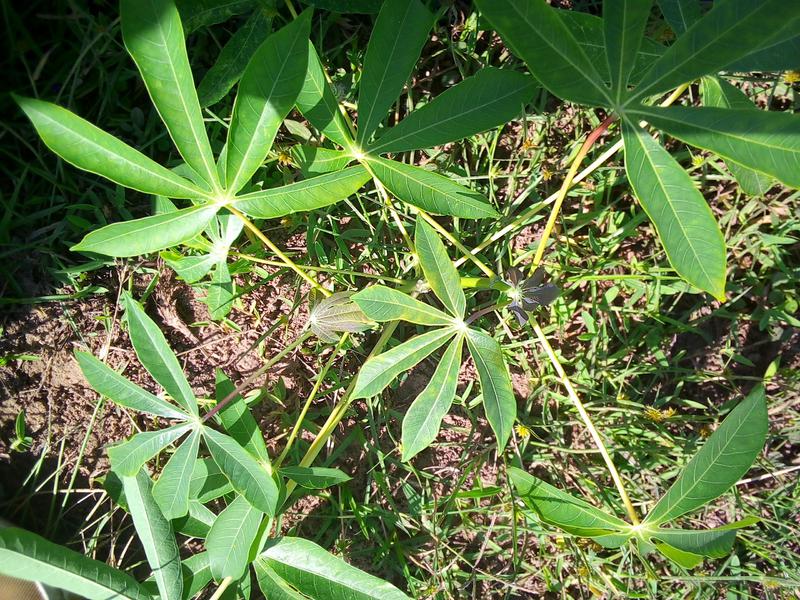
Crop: cassava
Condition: brown_streak_disease